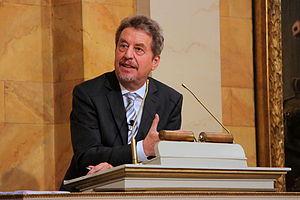
Hans Joas est un sociologue allemand. Il est professeur de sociologie des religions à l'université Humboldt de Berlin. Depuis 2000, il enseigne également à l'université de Chicago.